Harish Shankar (conductor)

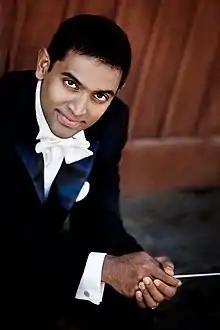
Harish Shankar

Harish Shankar (born 1984 in Malaysia) is a Malaysian-German conductor.